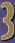
Number: 3